Martin Winter (mayor)

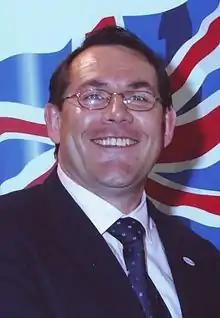
The first elected mayor of Doncaster, England

Martin Winter was the first elected mayor of Doncaster, England. He was elected in 2002 as the Labour Party candidate and was re-elected in 2005. He completed his final term as an independent after leaving his party.